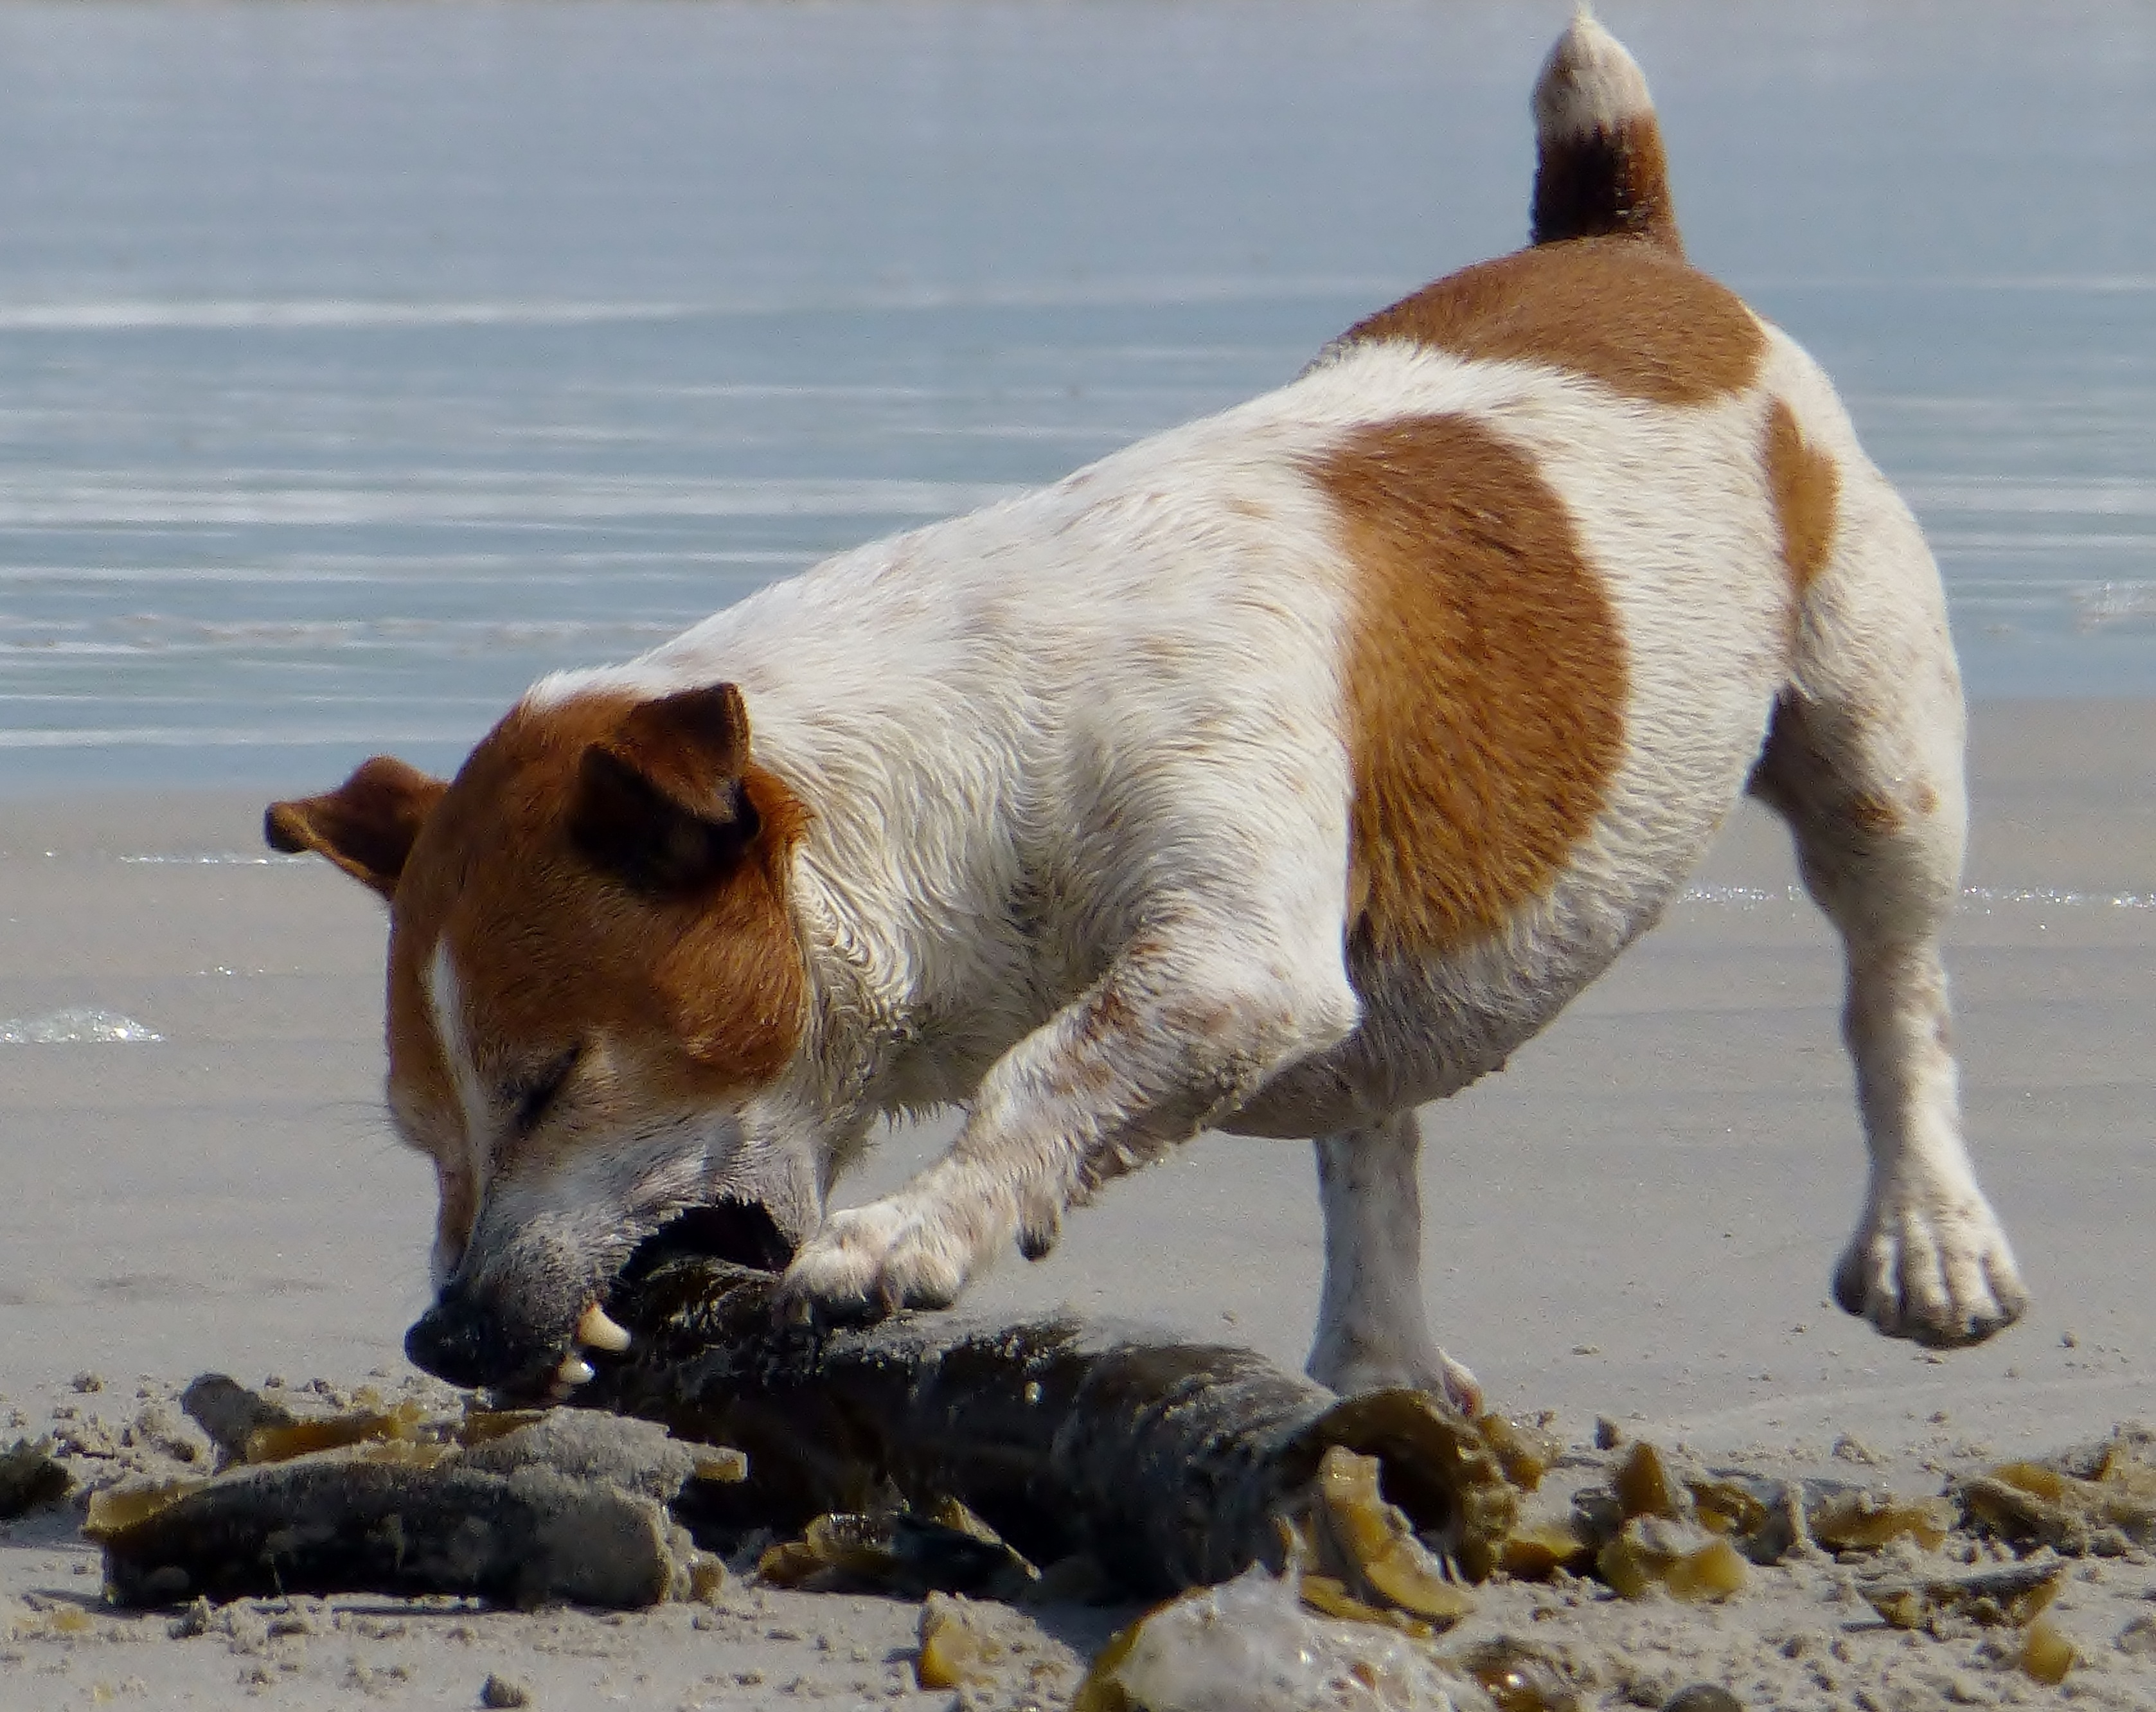
beach, water, snow, play, dog, animal, mammal, algae, vertebrate, teeth, dog breed, terrier, bite, romp, jack russel, batons, jack russell terrier, street dog, dog like mammal, dog breed group, russell terrier